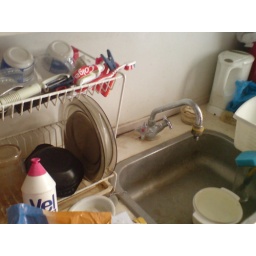
tooth brush at the kitchen sink is a local tradition no bathrooms when I first moved in